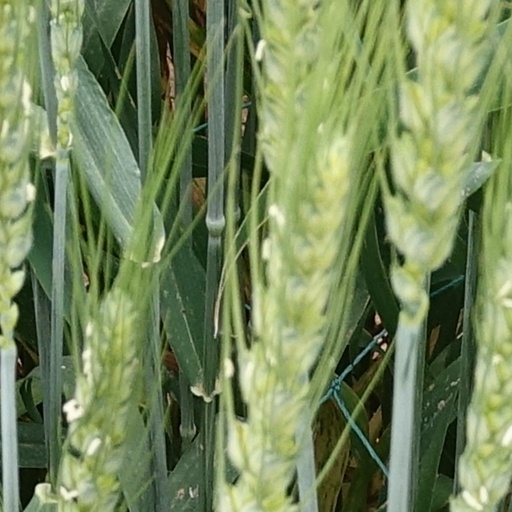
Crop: wheat